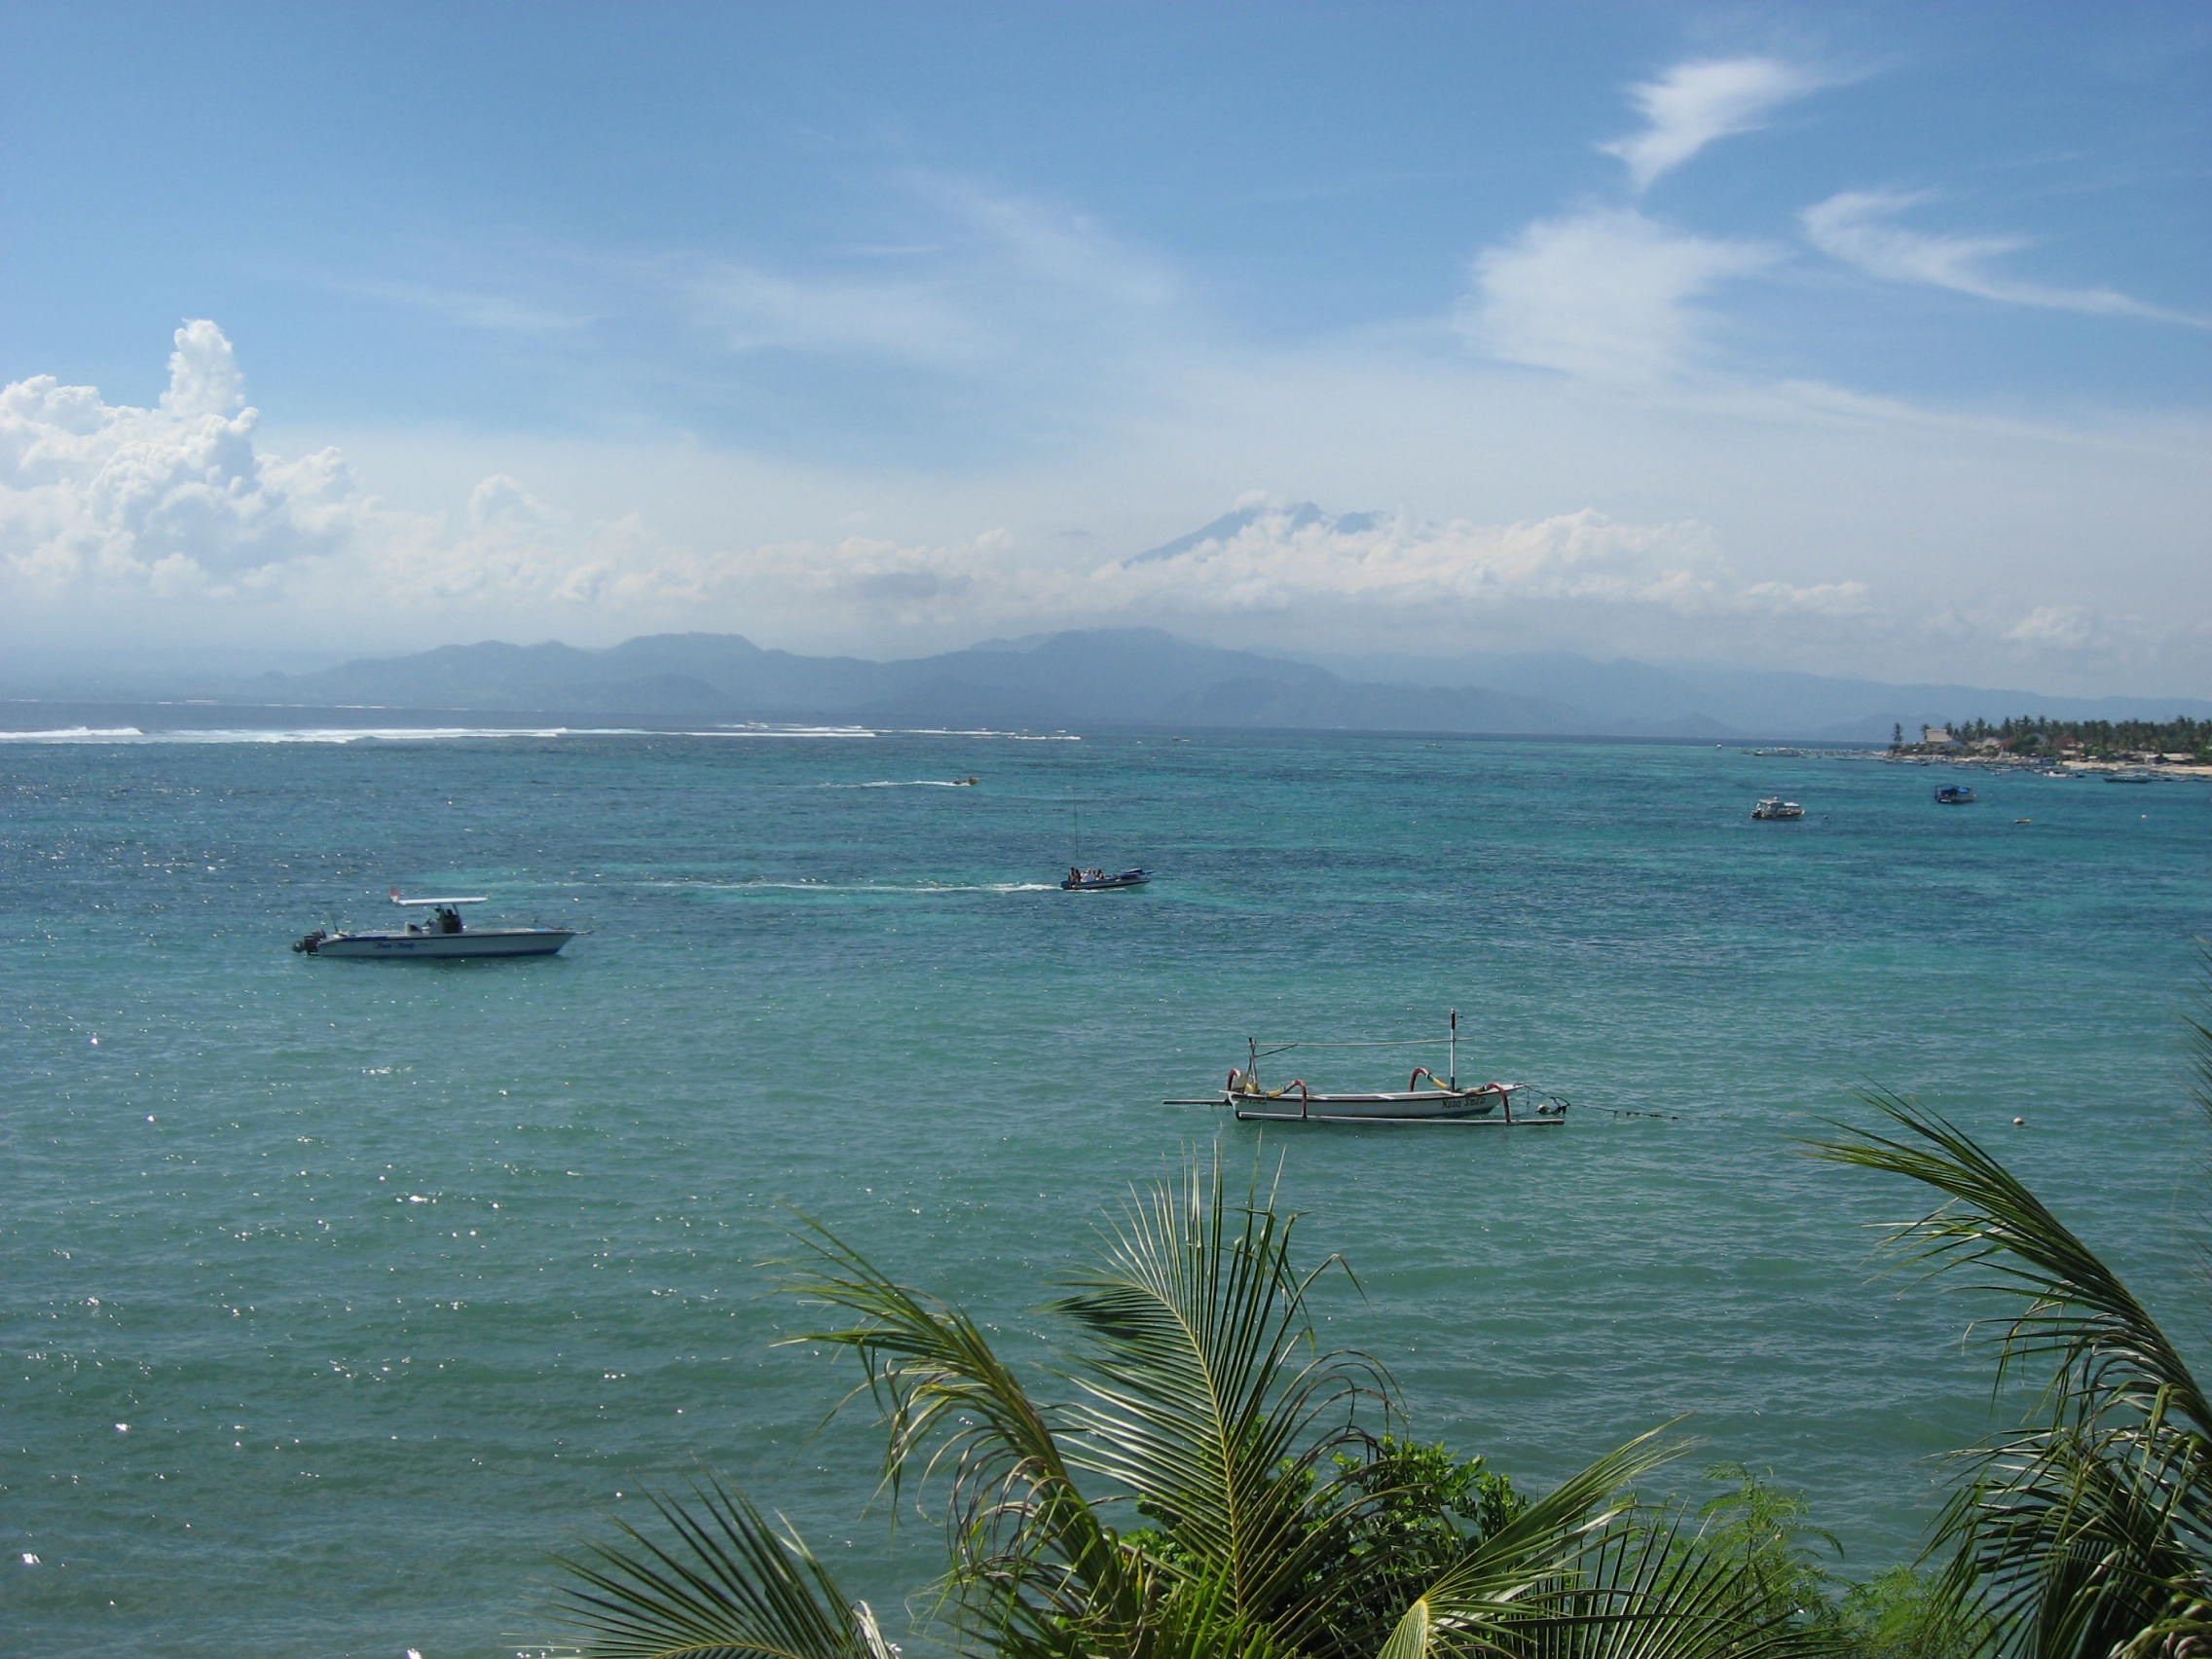
beach, landscape, sea, coast, water, ocean, horizon, cloud, shore, wave, vacation, travel, cove, vehicle, scenic, bay, terrain, body of water, cape, islet, landform